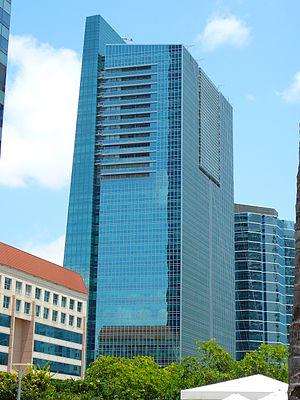
Le consulat général de France à Miami est une représentation consulaire de la République française aux États-Unis, qui couvre la Floride.